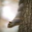
Label: squirrel